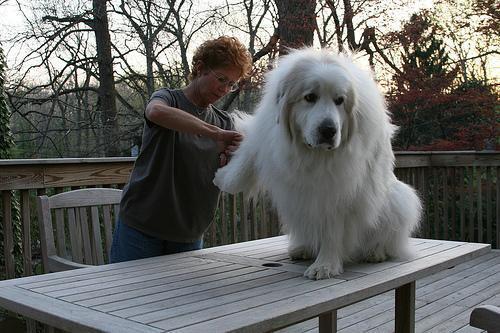
Great_Pyrenees